Anomaloglossus

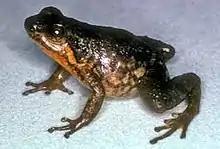
Female "Anomaloglossus parkerae"

"Anomaloglossus" are characterized by cryptic dorsal coloration (brown or gray). Dorsal skin is posteriorly granular. The toes are webbed, ranging from basal to extensive. The fingers have weakly expanded discs. Many species show large intraspecific morphological variability and lack of morphological characters that would allow easy species identification.